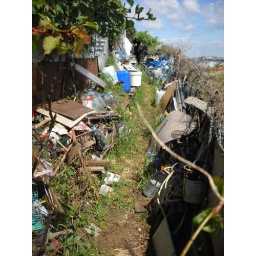
No running water in the illegal gardens up there, so they stockpile buckets and bottles